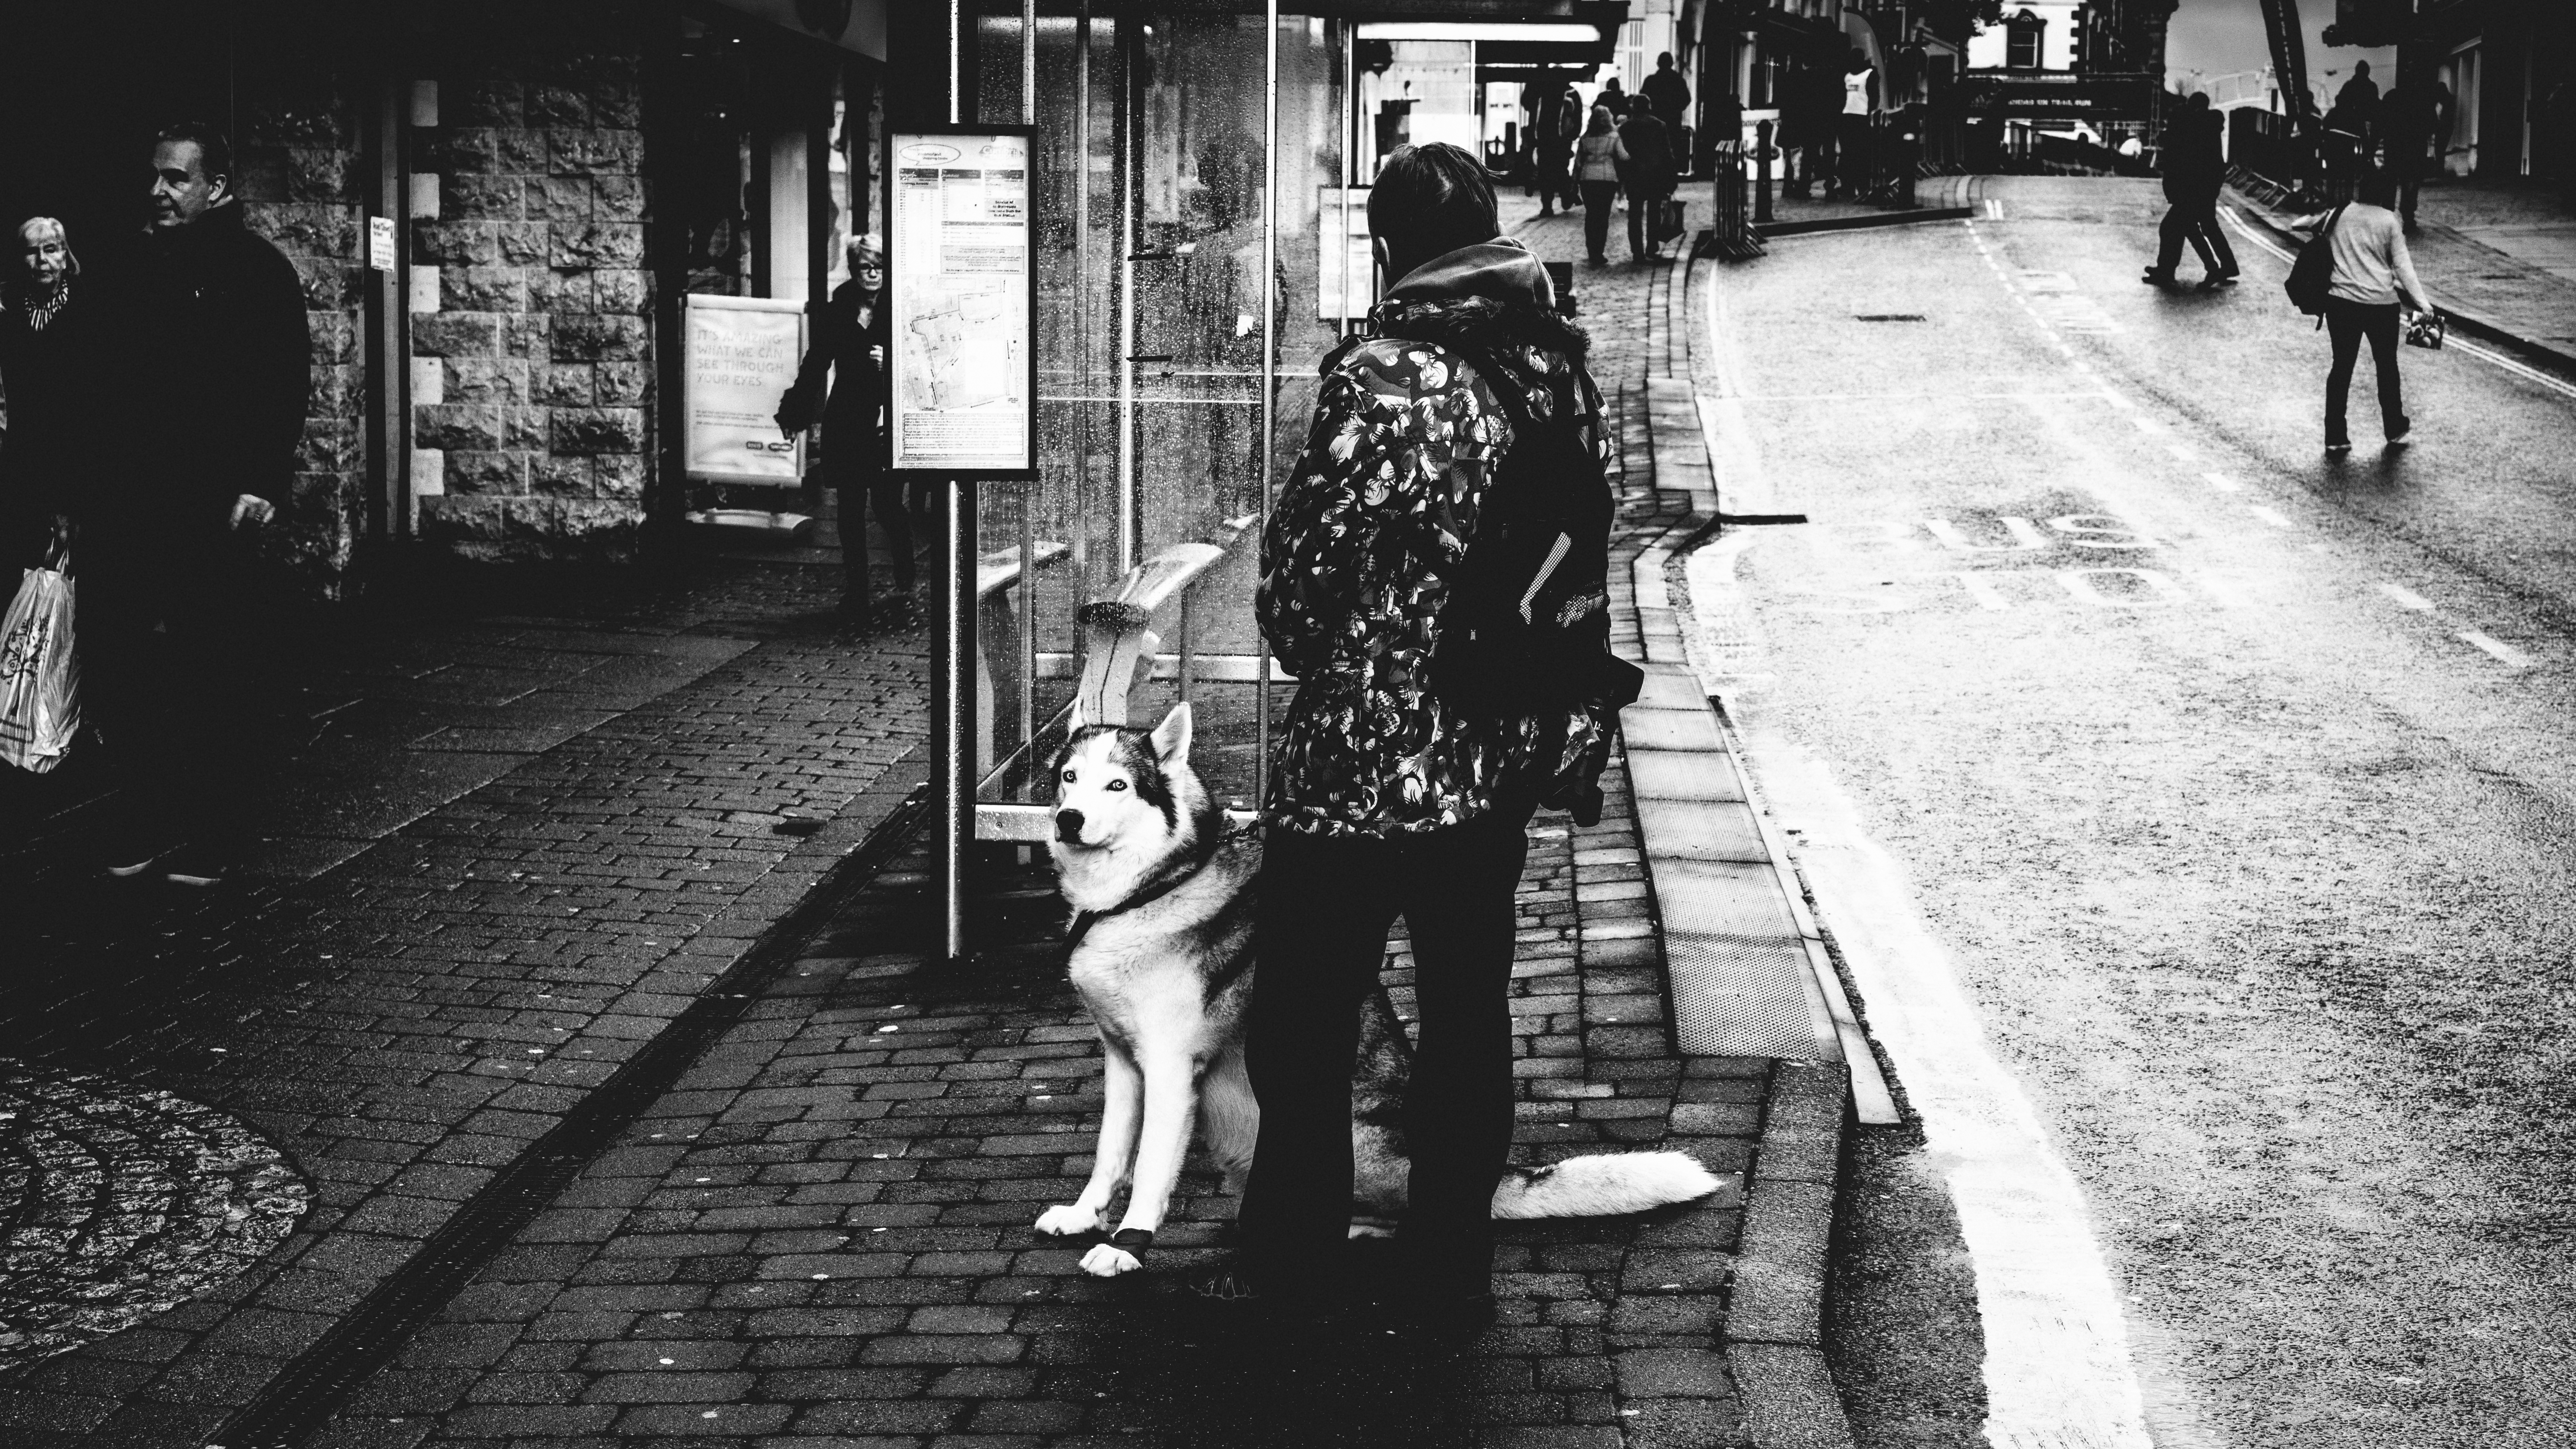
man, pedestrian, black and white, road, white, street, photography, alley, dog, black, monochrome, photos, kendal, cumbria, streetogs, streetphotography, flickr, husky, england, northwest, infrastructure, photograph, snapshot, image, monochrome photography, film noir